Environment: real
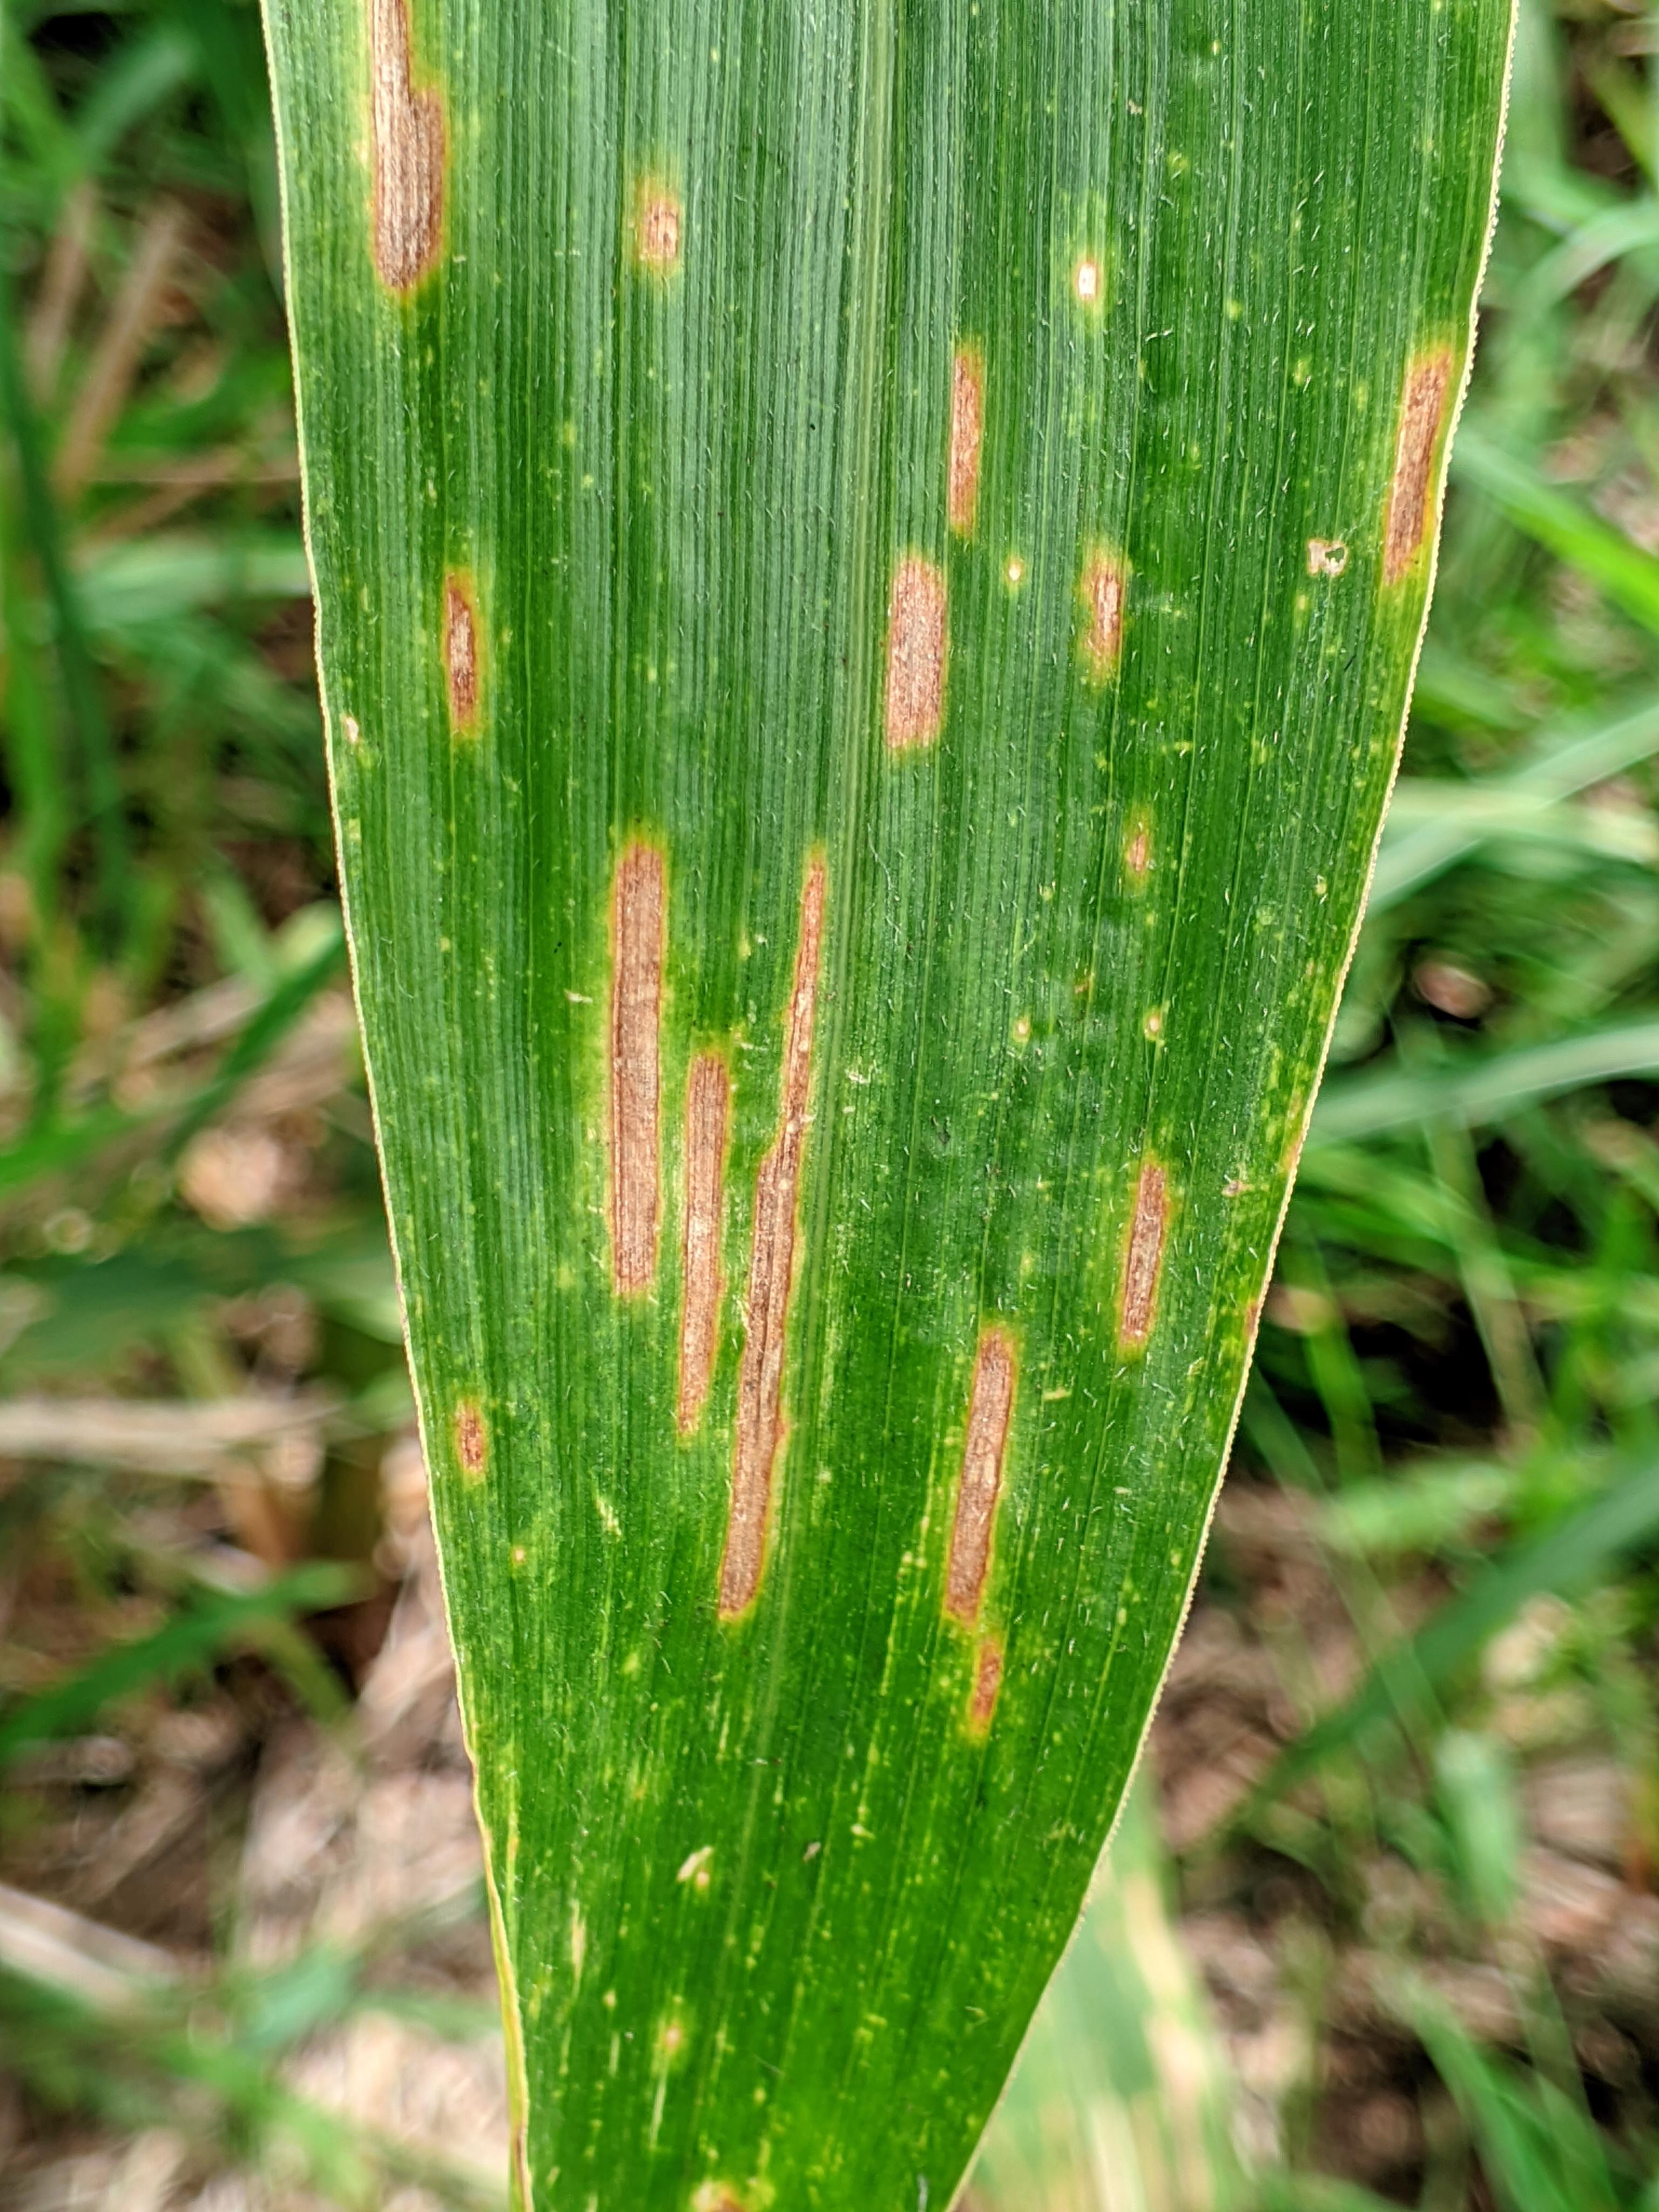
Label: gray_leaf_spot